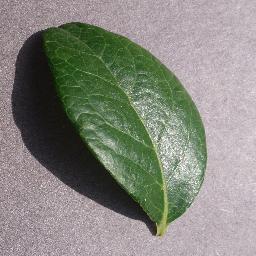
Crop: blueberry
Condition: healthy